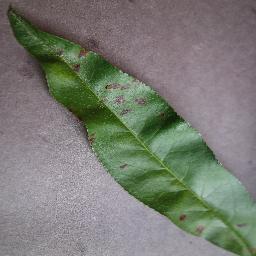
Label: Peach___Bacterial_spot